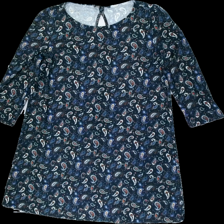
View: front
Type: Dress
Category: Ladies
Brand: Mango
Colors: Blue, Brown, White
Material: 100% polyester
Pattern: Other
Cut: Regular
Size: M
Season: All
Damage location: middle center
Damage 2 location: middle right
Price range: <50
Recommended usage: Reuse
Description: blå klänning med paisley mönster över hela och en cut out i ryggen